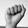
ASL letter: A